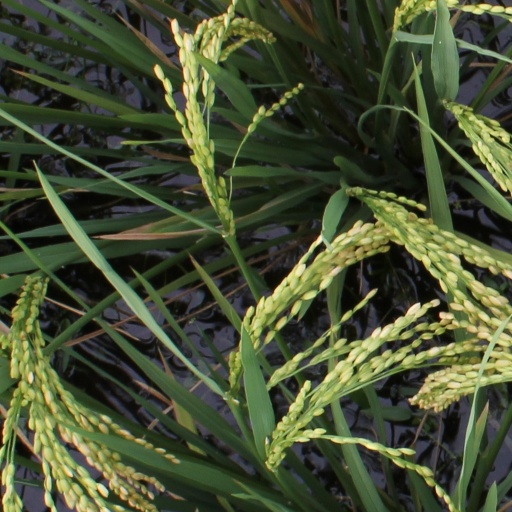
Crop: rice